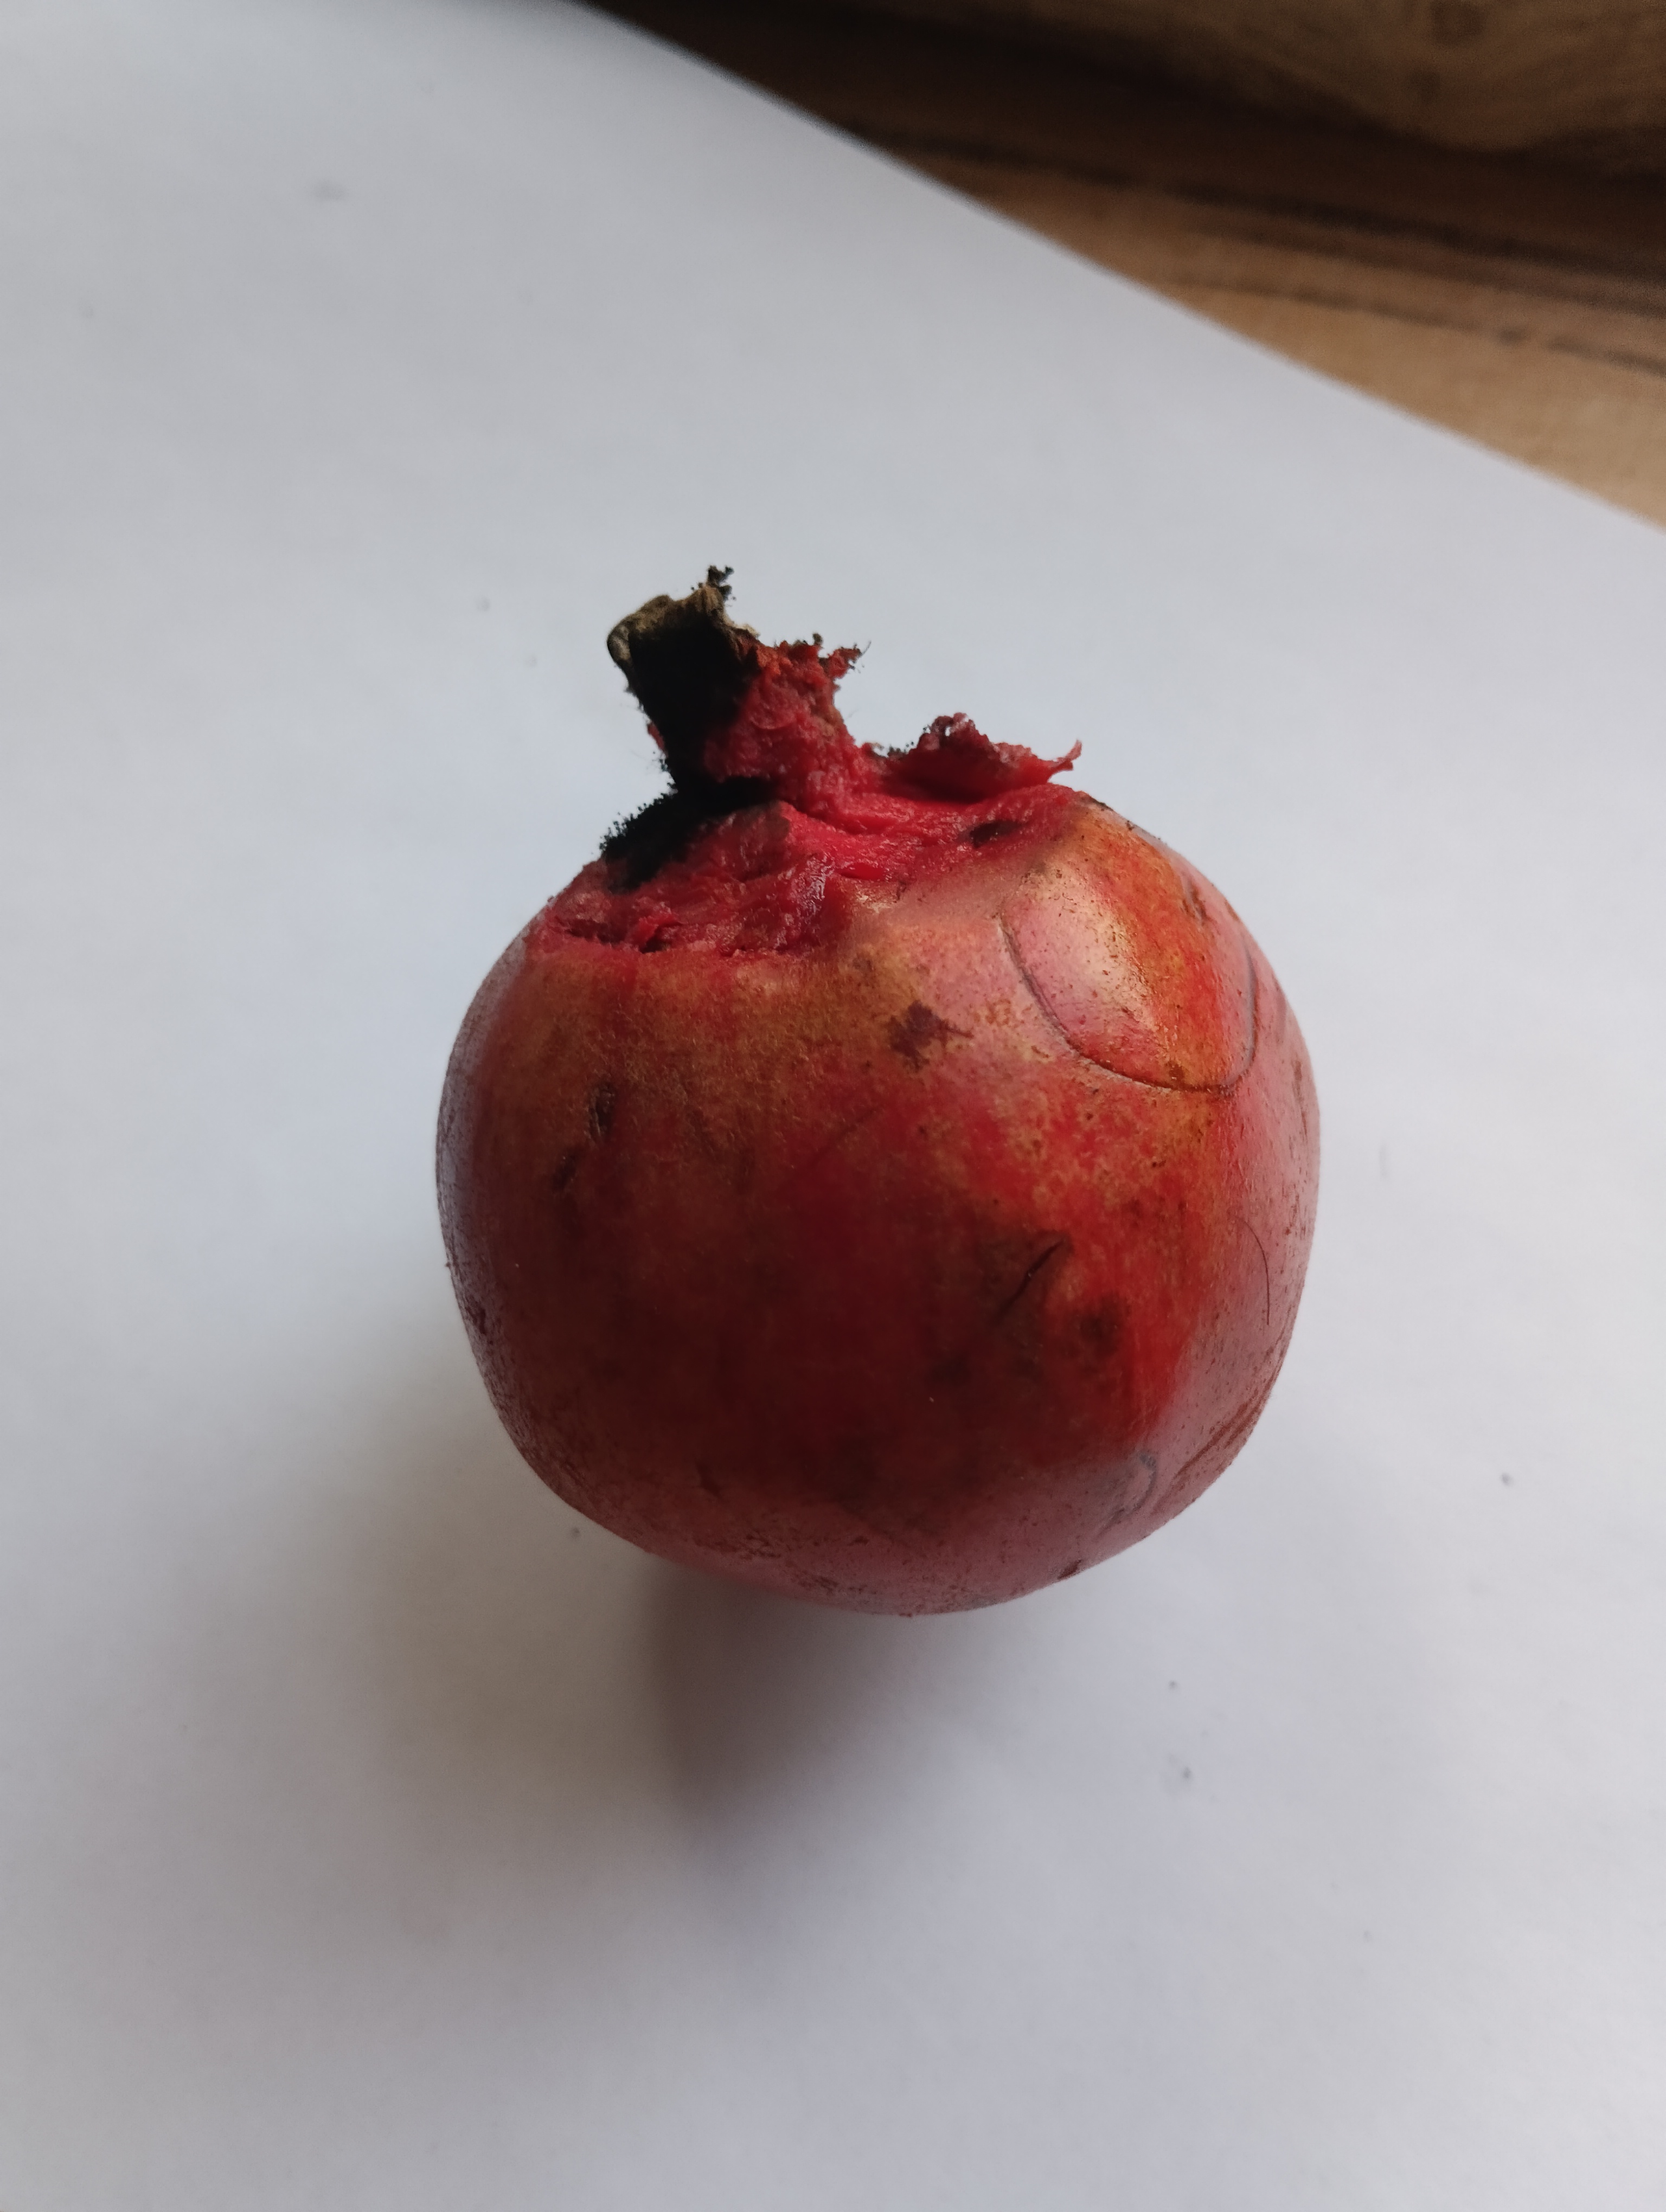
Label: Major Defect